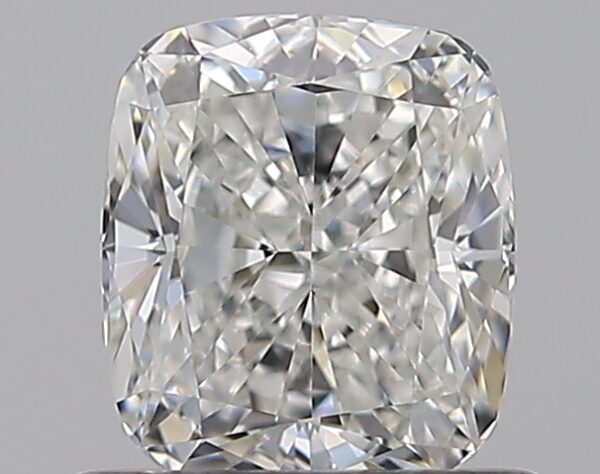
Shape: cushion
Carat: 0.8
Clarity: VVS1
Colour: G
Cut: EX
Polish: EX
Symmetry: VG
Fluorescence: N
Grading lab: GIA
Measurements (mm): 5.66 x 4.92 x 3.32